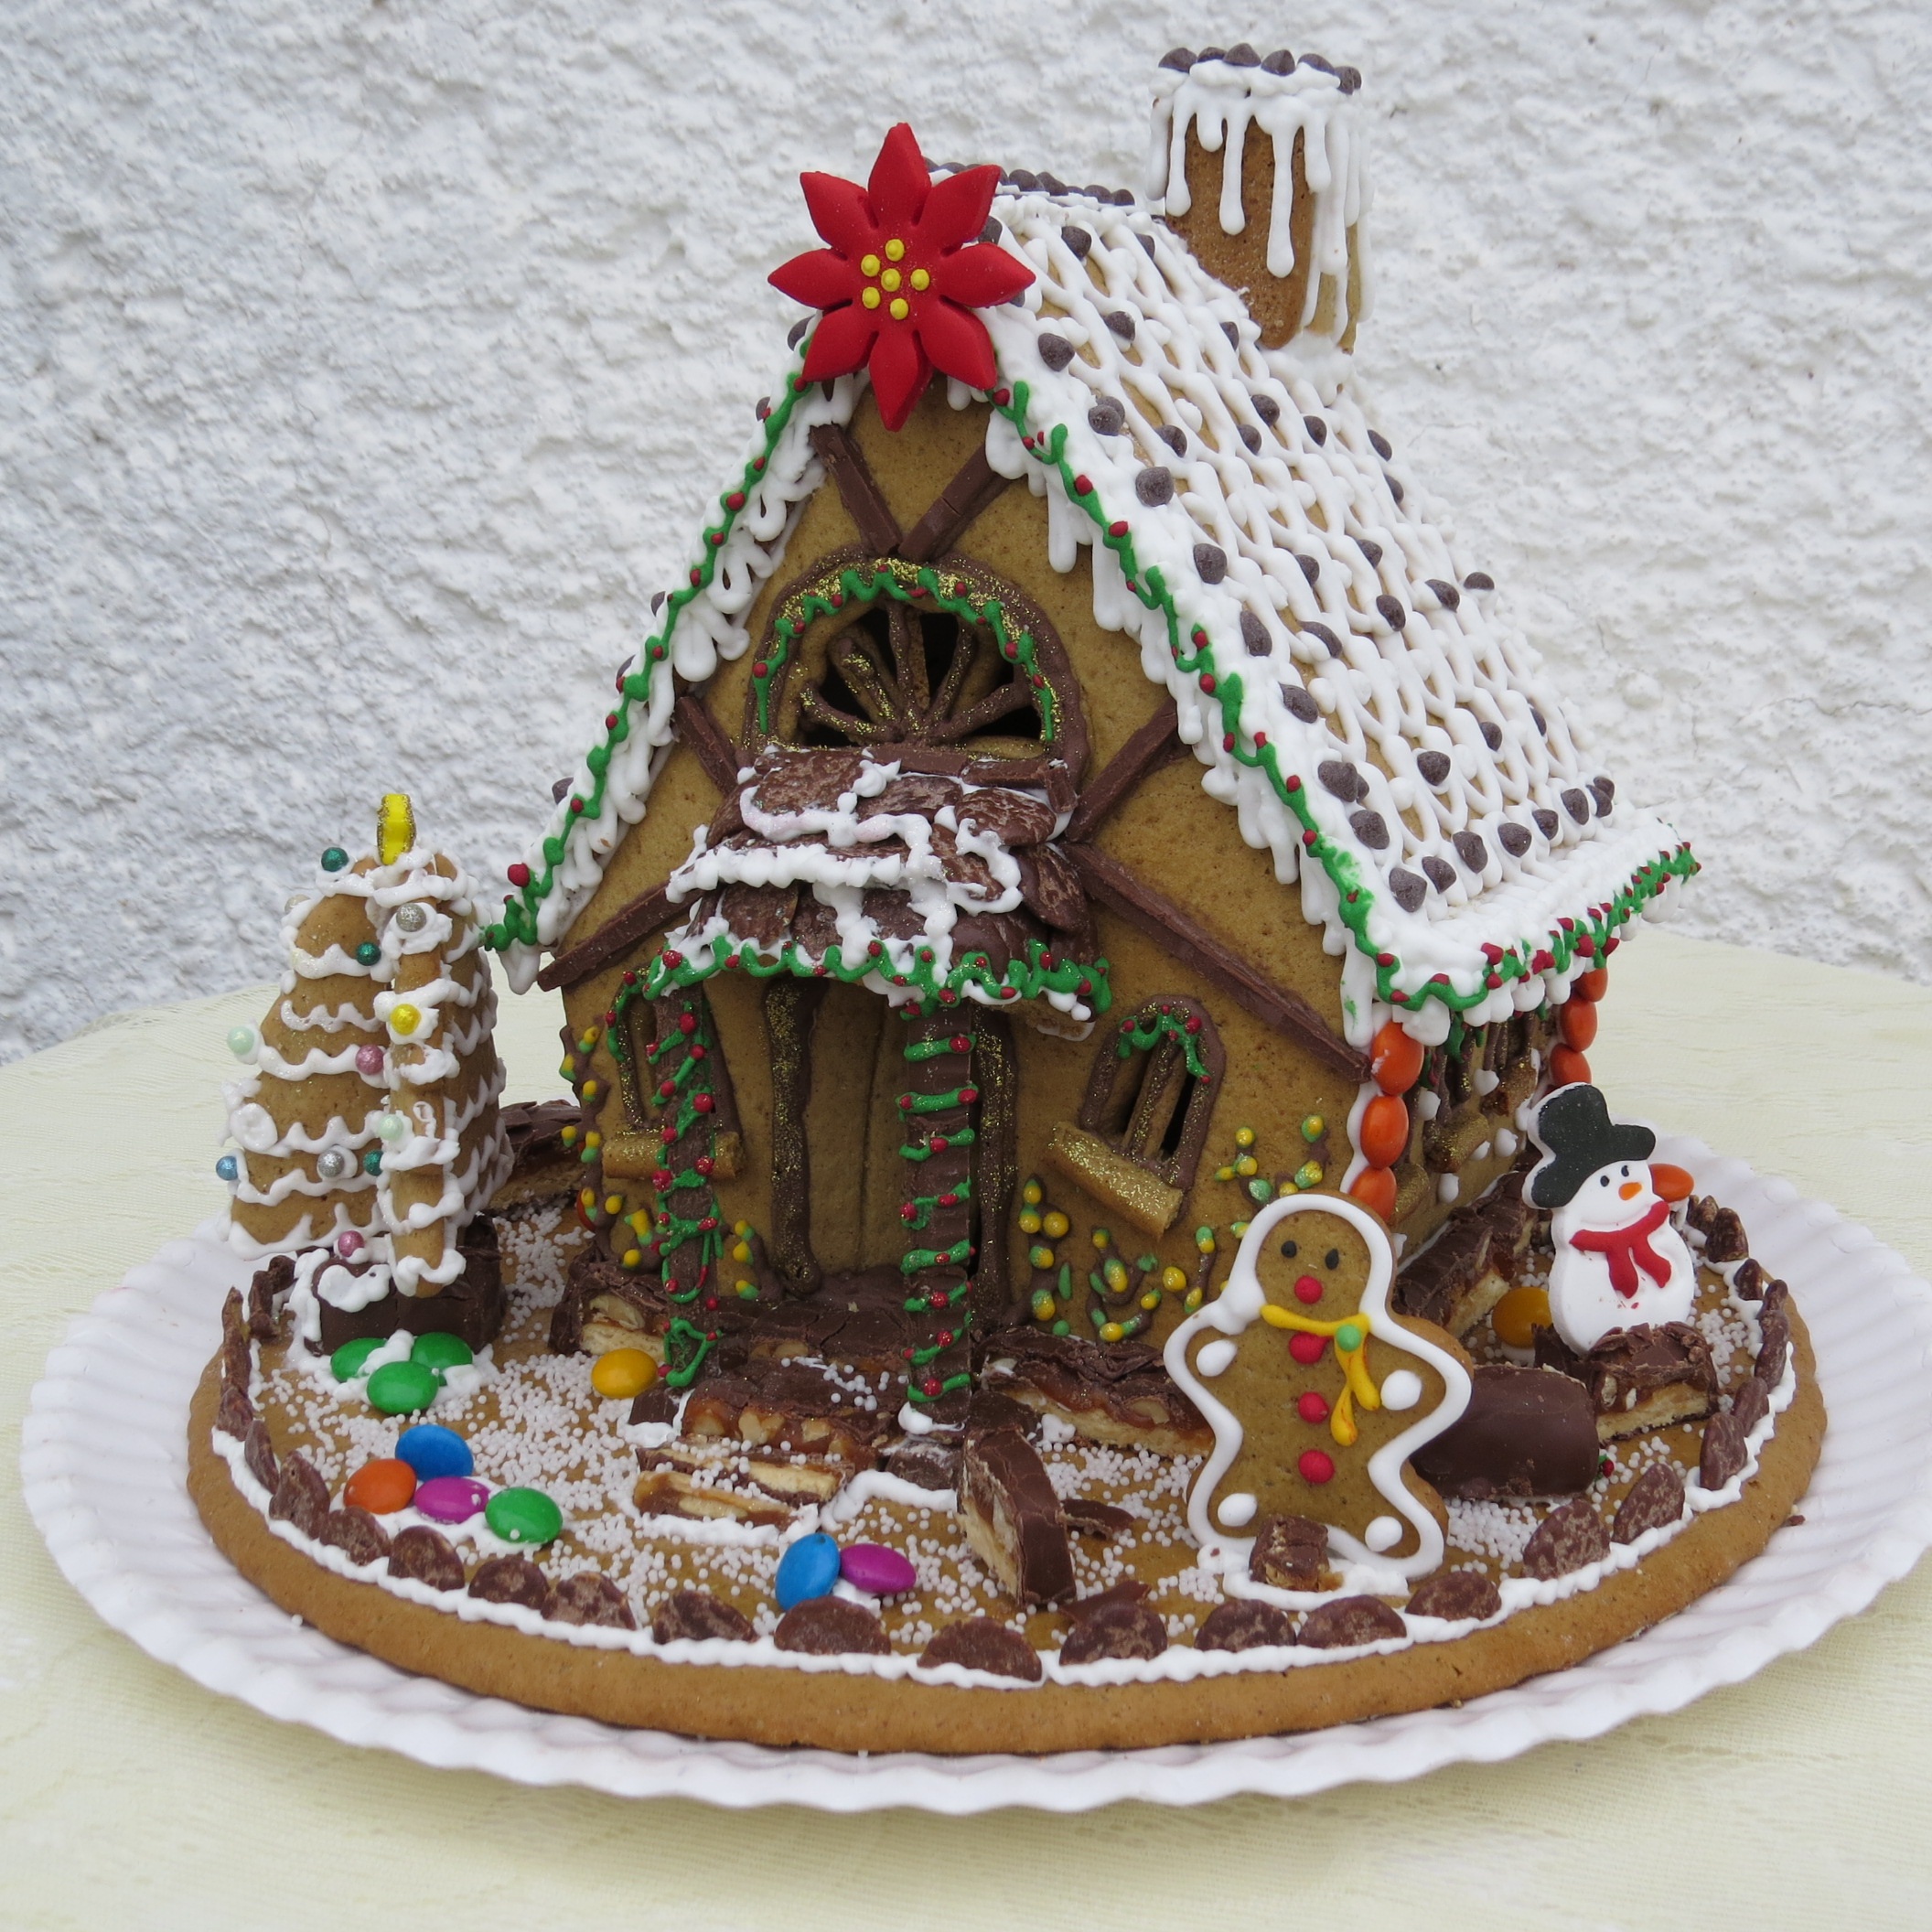
sweet, celebration, decoration, food, christmas, dessert, decor, cake, birthday cake, christmas decoration, colors, candy, ginger, gingerbread, parties, alegre, gingerbread house, christmas pastries, royal icing